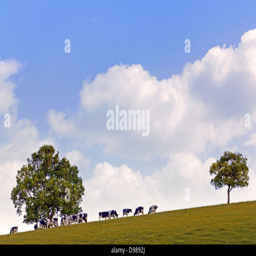
dairy cows grazing on a hillside between oak trees against a bright blue cloudy sky